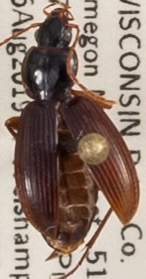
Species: Synuchus impunctatus
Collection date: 2019-08-06
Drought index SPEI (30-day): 0.608
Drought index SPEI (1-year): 1.45
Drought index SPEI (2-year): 1.13